Christian Gustav Adolph Mayer

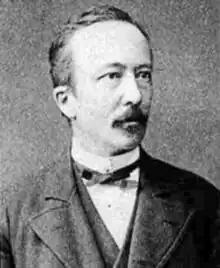
Christian Gustav Adolph Mayer.

Christian Gustav Adolph Mayer (15 February 1839 – 11 April 1908) was a German mathematician.